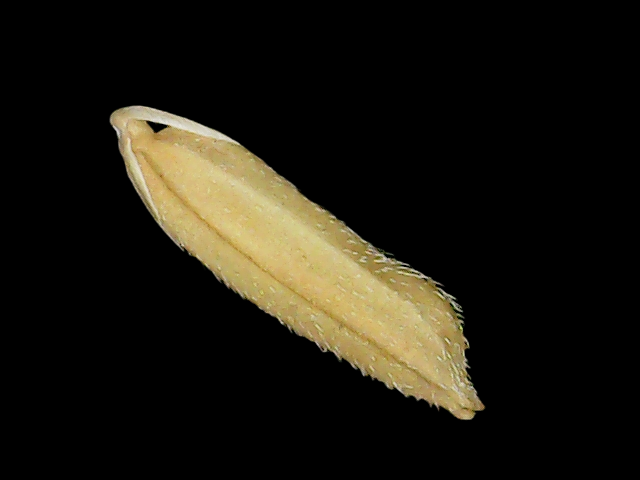
Rice variety: Binadhan14